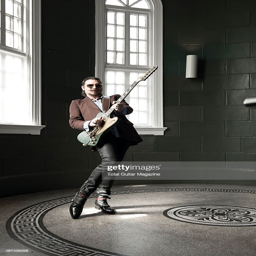
portrait of person , guitarist , photographed before a live performance